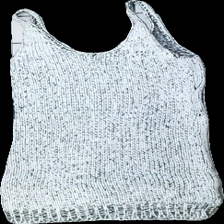
View: front
Type: Dress
Category: Ladies
Brand: H&M
Brand text on label: DIVIDED
Colors: Black, Grey
Material: 85% Visc 15% Poly
Pattern: Metallic
Cut: Tight
Size: 36
Season: All
Price range: 50-100
Recommended usage: Reuse